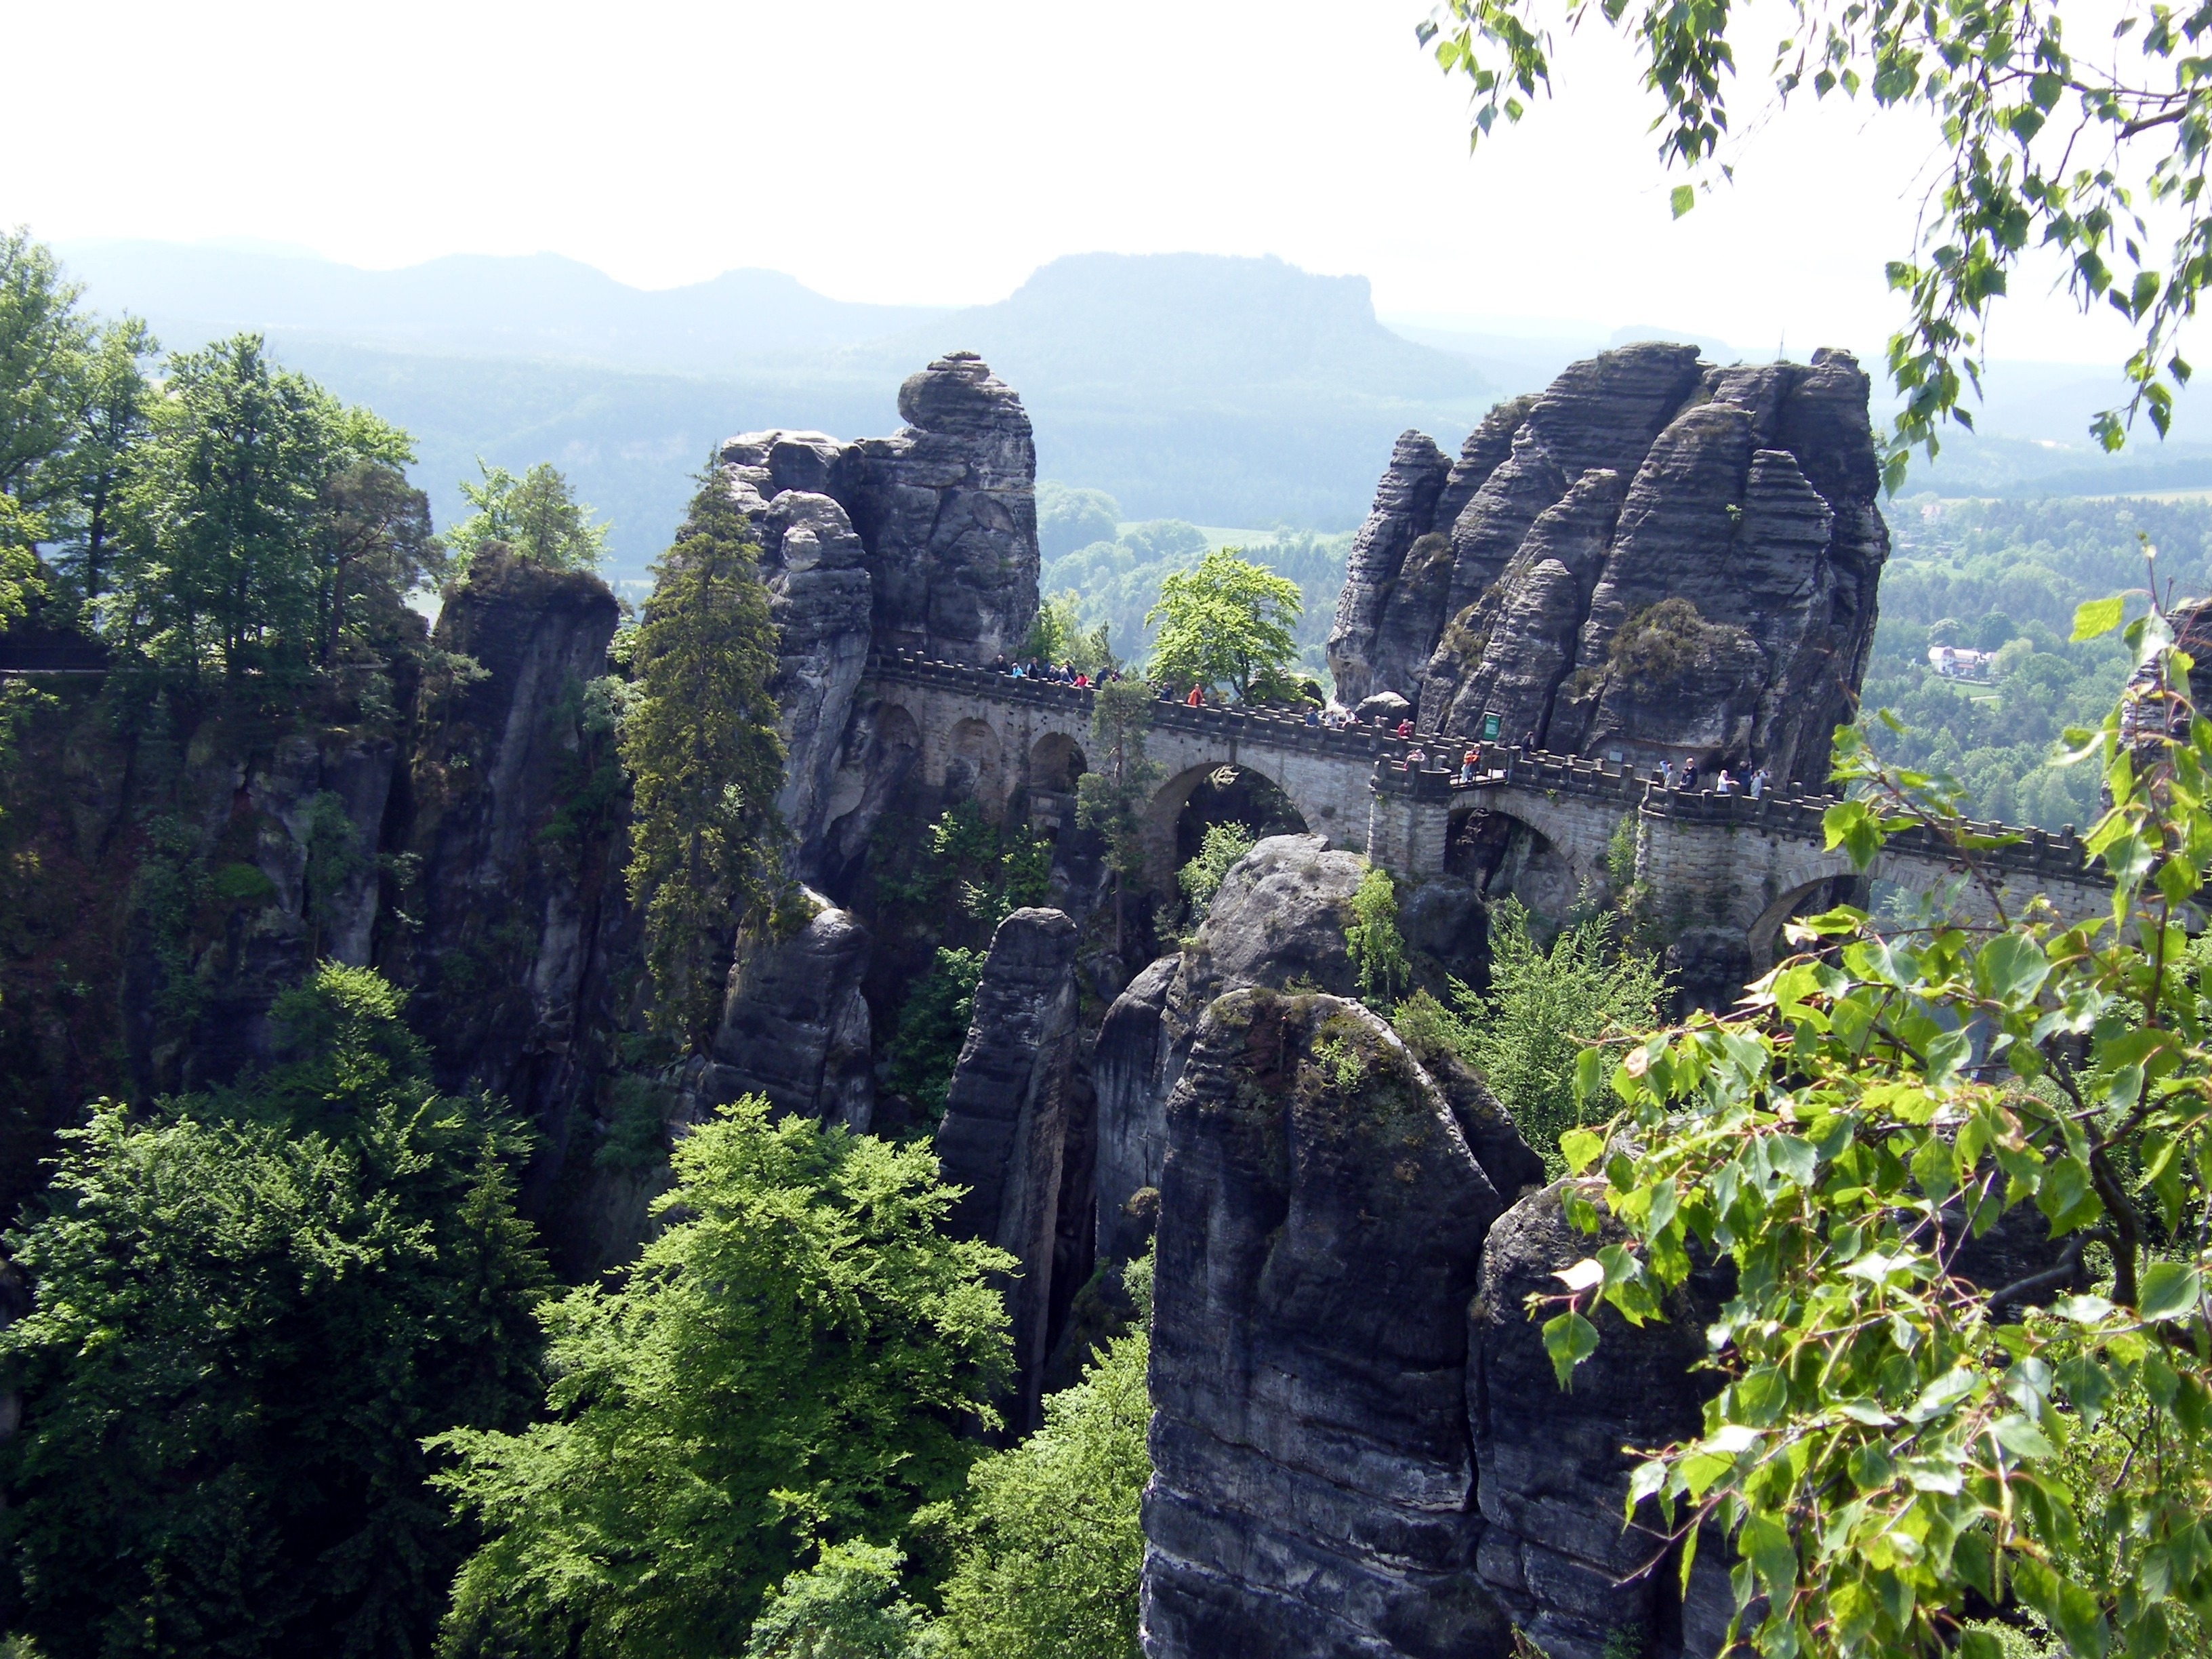
rock, river, formation, cliff, jungle, park, terrain, national park, climb, geology, ruins, rainforest, germany, water feature, elbe, bastei, nature conservation, saxon switzerland, schrammsteine, elbe sandstone mountains